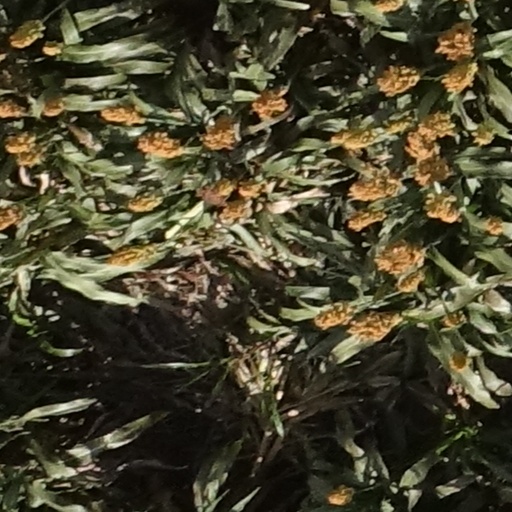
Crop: sorghum